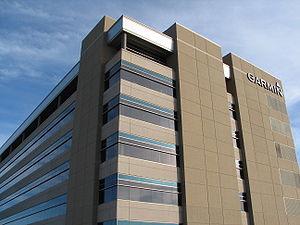
Garmin est une entreprise américaine spécialisée dans les systèmes de navigation par GPS.